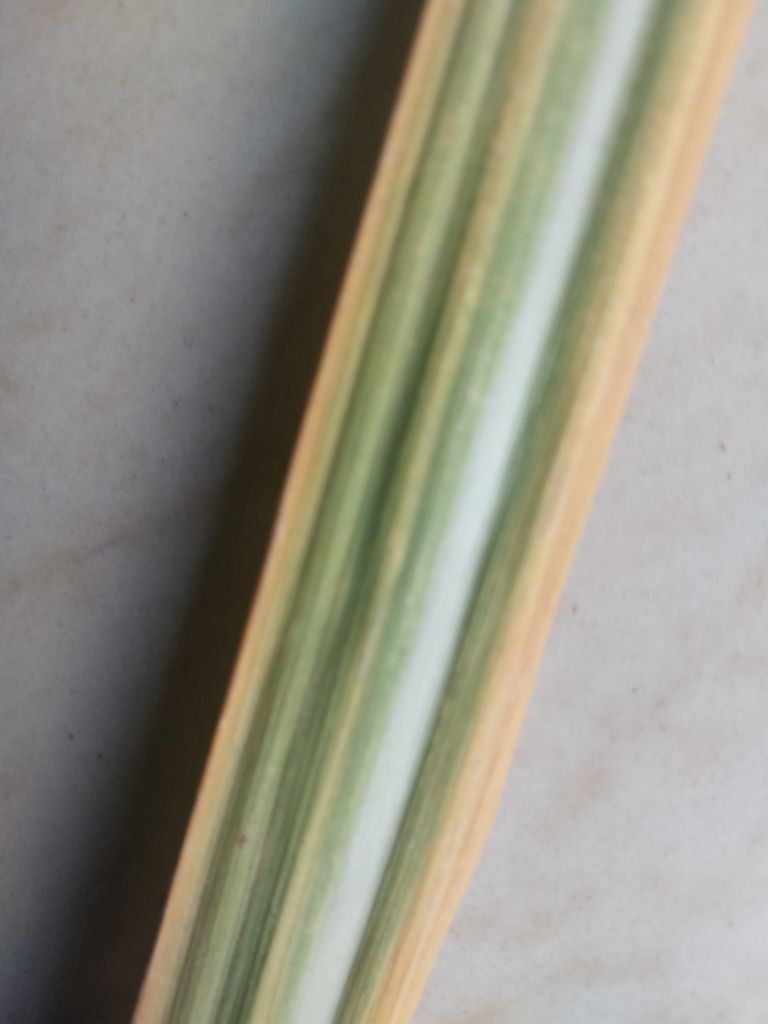
Label: Yellow Leaf